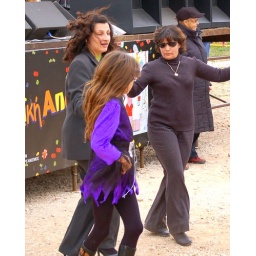
A young girl in Carnival fancy dress leads her elders in the dance.